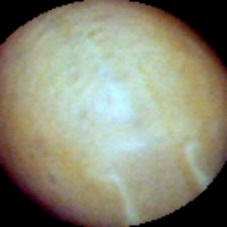
Label: Intact